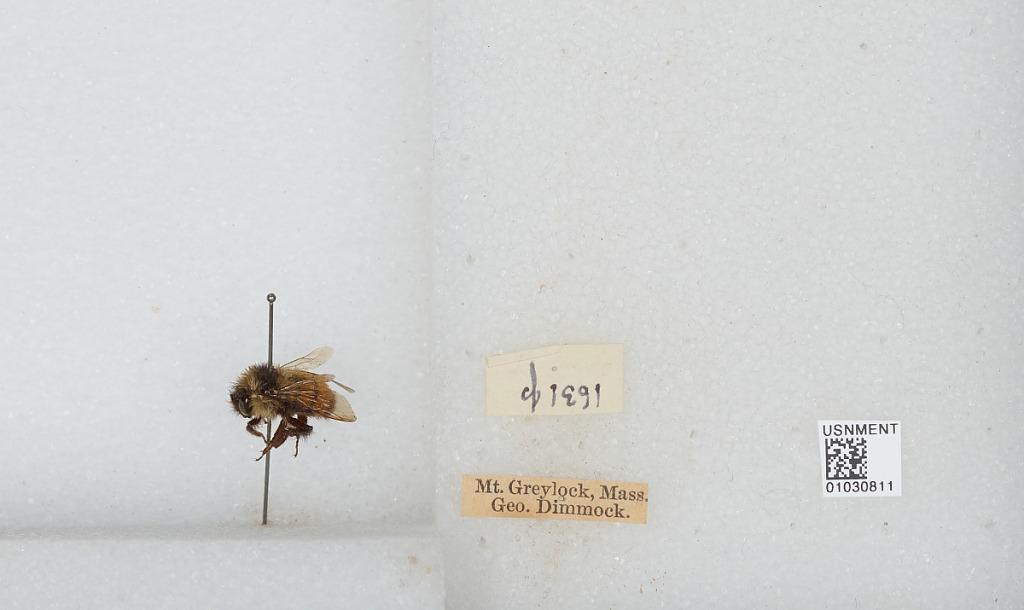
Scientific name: Bombus sp.
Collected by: G. Dimmock
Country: United States
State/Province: Massachusetts
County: Berkshire
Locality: Mount Greylock
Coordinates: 42.6369, -73.1658